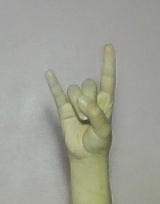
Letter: la